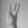
ASL letter: W